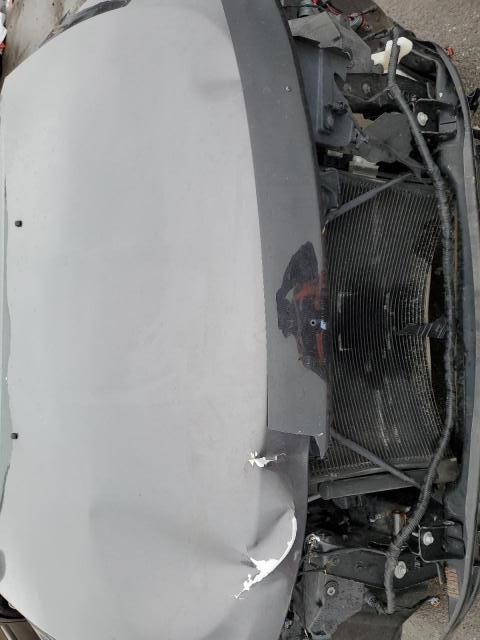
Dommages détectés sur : plaque d'immatriculation avant, pare-choc avant, feu avant droit, feu avant gauche, capot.
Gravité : majeur